The Marvelous Mrs. Maisel

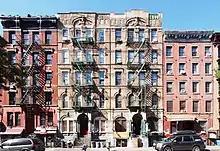
The Gaslight Club location at 96 St. Mark's Place, Manhattan

In developing the series, Amy Sherman-Palladino was inspired by childhood memories of her father, a standup comedian based in New York City, and an admiration for early female comics such as Joan Rivers and Totie Fields.